U2 Live at Red Rocks: Under a Blood Red Sky

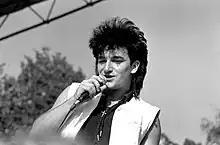
Bono, pictured in August 1983, used a thrust built at the edge of the Red Rocks stage to perform closer to the audience.

Taylor had a crew of six camera operators, comprising three Denver cinematographers and three others that he brought. Due to the thick fog and heavy rain on the night of the concert, very little aerial footage was suitable for the final edit. Although two "master angle" cameras on tripods provided wide and overview shots, most of the camera operators filmed with hand-held cameras. Much of the concert footage contains red streaks, which was caused by the cameras' tube sensors when they were pointed directly at light sources. This prompted a notice on the future home video release informing viewers that the coloured lines in the footage "are a result of special lighting effects, and are not caused by a tape defect or your equipment". The weather was cold enough that steam was coming out of the band members' mouths, and the Edge had difficulty playing guitar because his hands felt "frozen stiff". Drummer Larry Mullen Jr. believes the weather contributed a dramatic atmosphere to the concert. Reduced attendance at the event was largely obscured in the concert footage by the thick mist that filled the air that evening, as well as strategic shots of the crowd. Having seen Bono's interactions with an audience at a show in Gateshead years earlier, Taylor decided to have a thrust built at the front of the Red Rocks stage to reduce the gap between the audience and Bono, and to allow him to be surrounded by fans on three sides. Sound mixing was managed by Steve Lillywhite, who produced U2's first three studio albums. Ezratty's recording company, Effanel Music, was hired to provide their portable multitrack recording system.